C. E. Ruthenberg

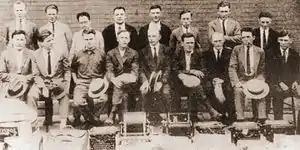
Some of those arrested in the 1922 Bridgman raid.

Freed from prison in December 1918, Ruthenberg dove in with both feet to the burgeoning left wing movement rocking the Socialist Party. May Day of 1919 was an event of enormous enthusiasm and great fear. A gigantic assembly was planned in Cleveland, in which four parades of marchers, many waving red flags, came together in the public square to hear speeches and rally for freedom for Eugene V. Debs and Tom Mooney and the adoption of the 6-hour day and the $1 minimum wage. As many as 20,000 people are said to have participated in the march, with 20 to 30,000 more people lining the streets to watch. Ruthenberg later described the events that followed: